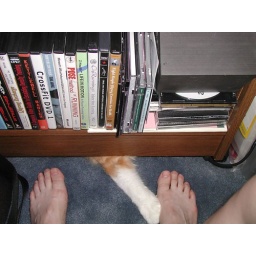
Soko's sneak attack from under the computer table